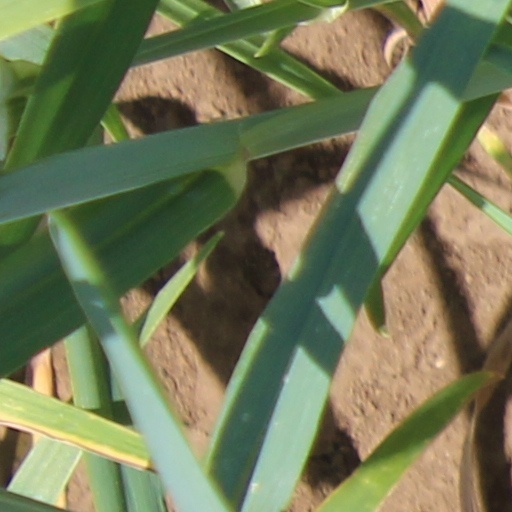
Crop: wheat